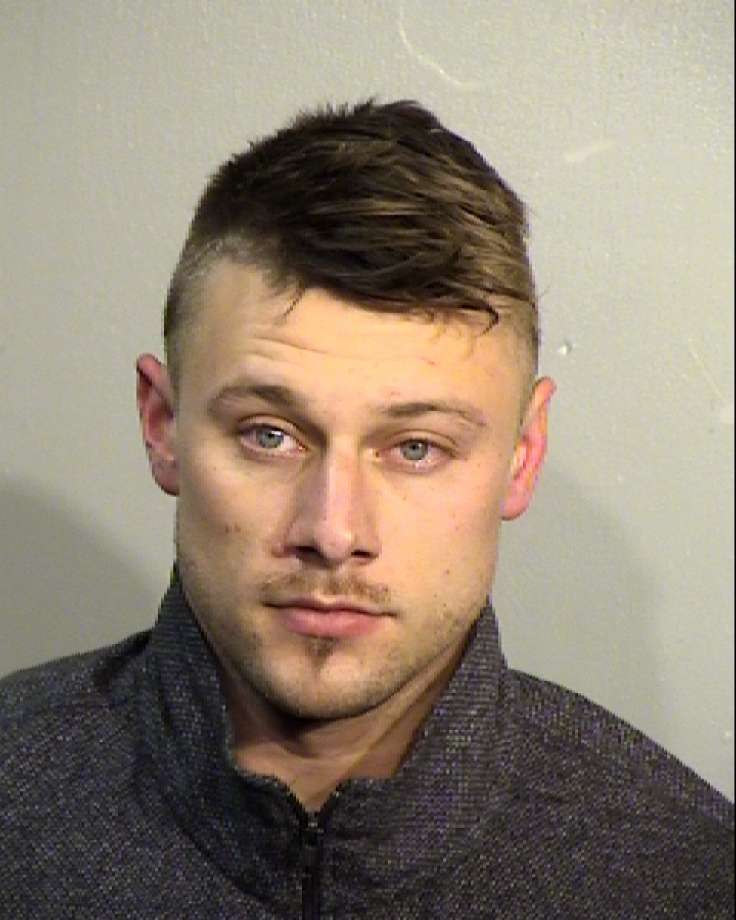
Gender: men